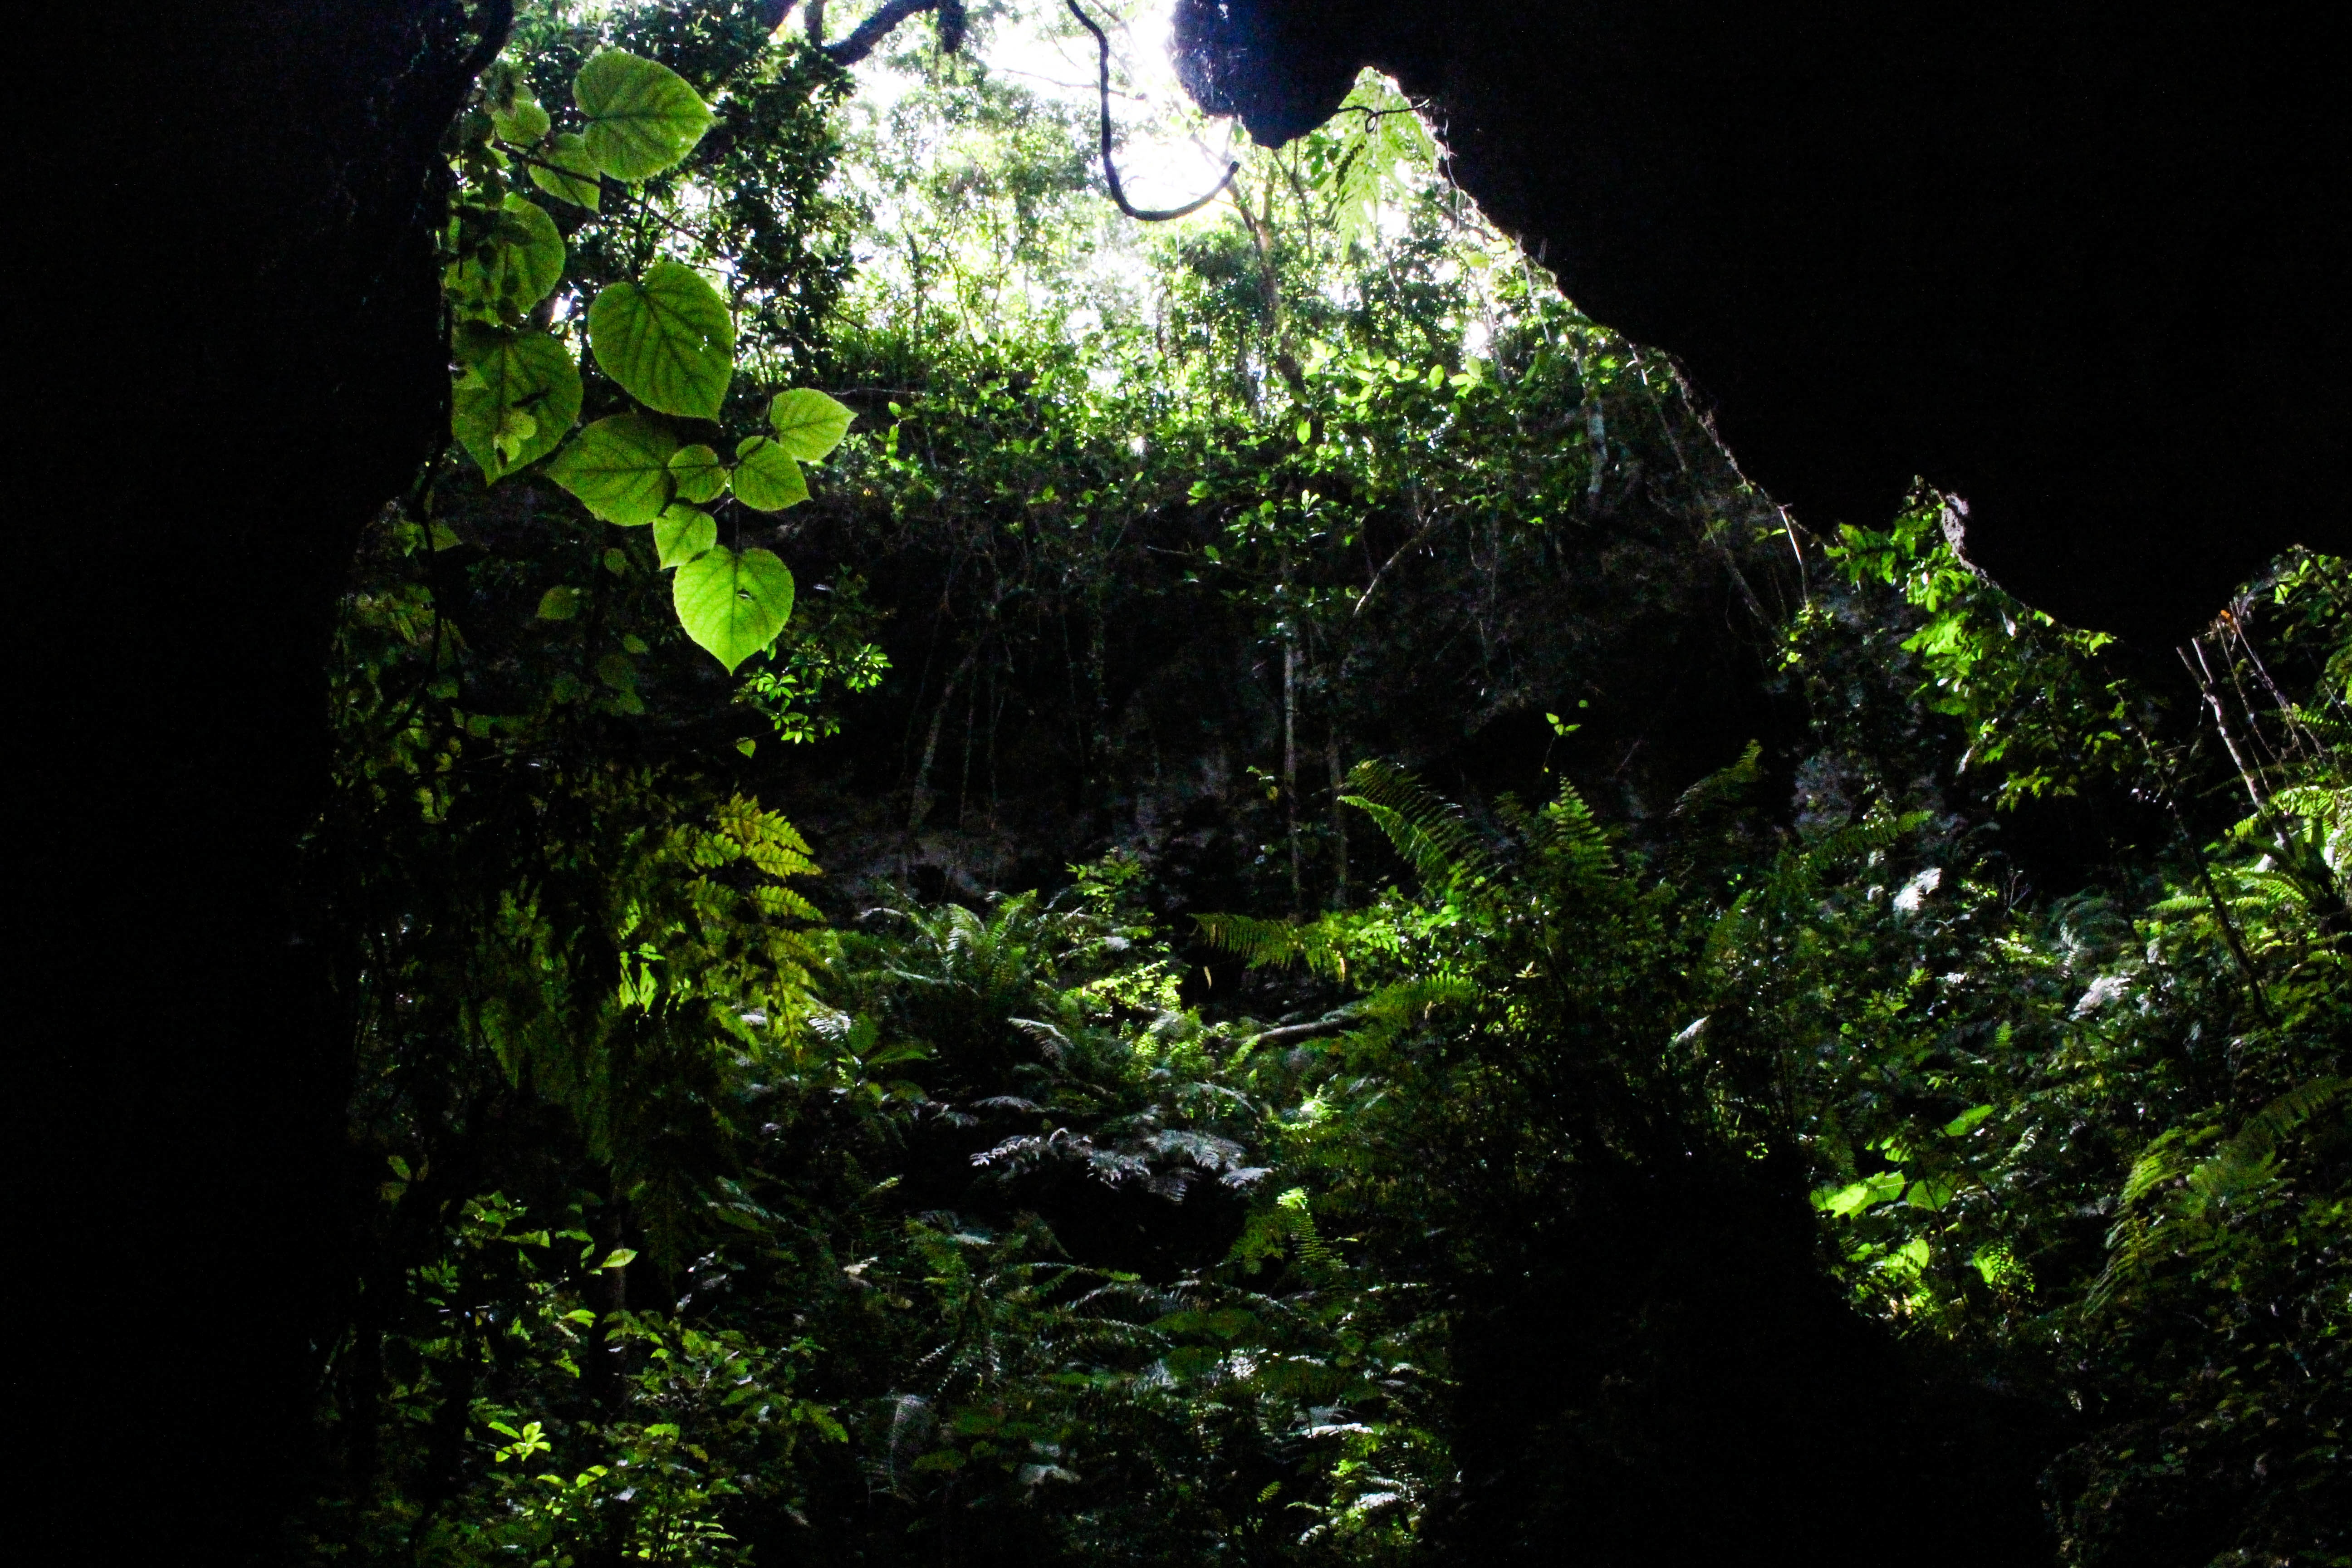
tree, nature, forest, branch, formation, cave, green, jungle, darkness, vegetation, rainforest, habitat, landform, old growth forest, natural environment, geographical feature